An Inconvenient Truth (book)

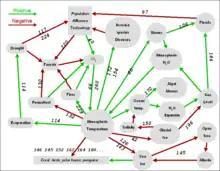
Feedback loops from AN INCONVENIENT TRUTH with page numbers from the 2006 edition.

The 2006 edition of the book has neither a table of contents nor an index, but can be summarized as the presentation of various positive and negative causal links, shown in the graphic with corresponding page numbers. A simplistic summary is that human greenhouse gas emissions drive increases in global temperature that result in changes that are detrimental to human - and many other forms of - life.